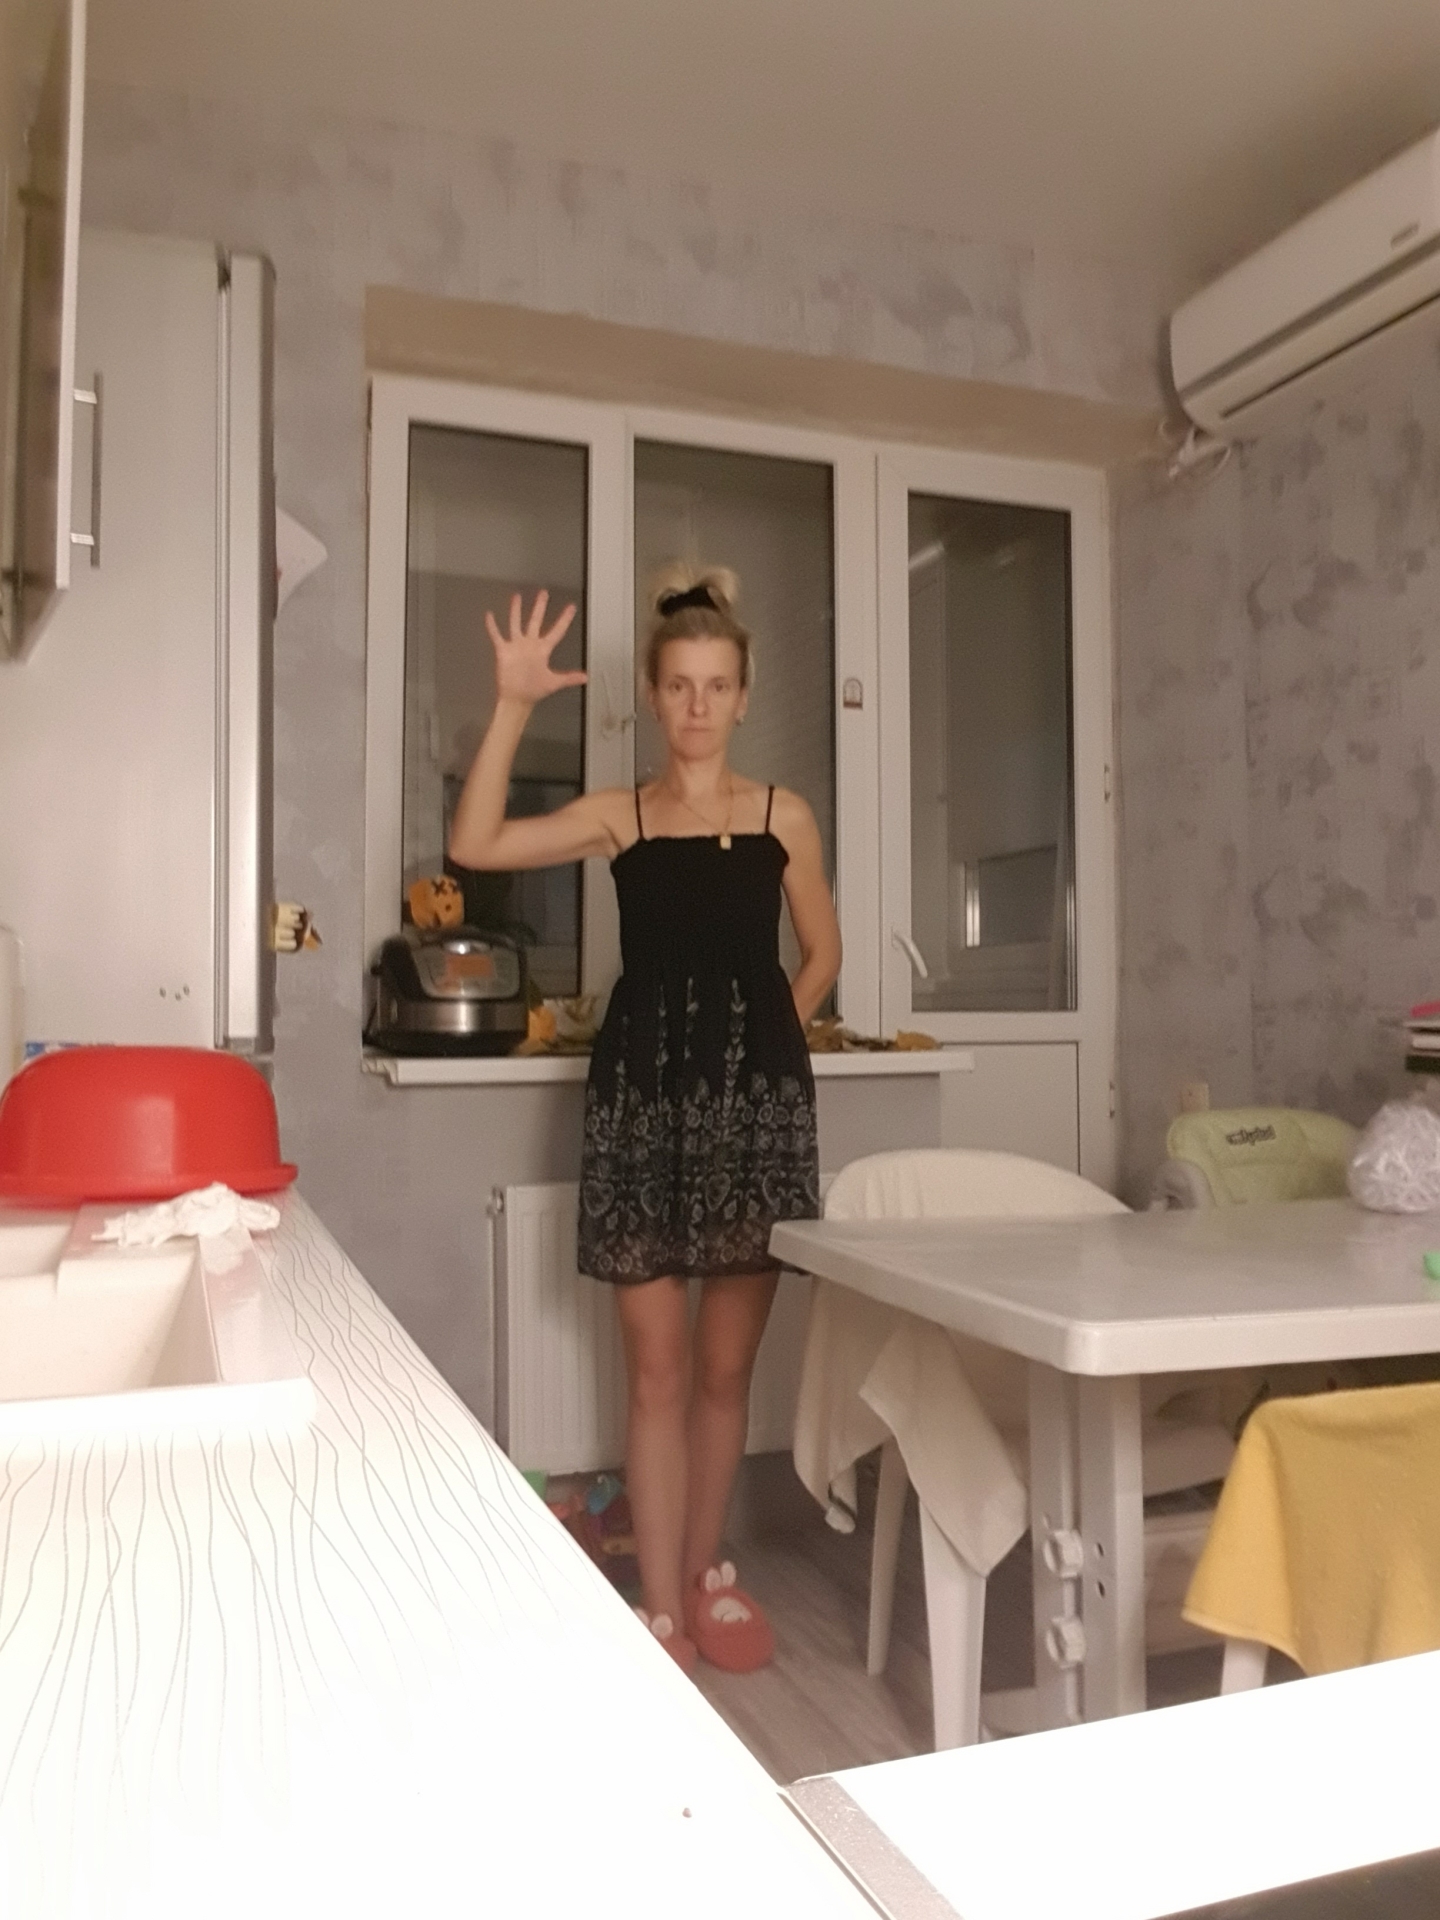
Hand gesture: palm